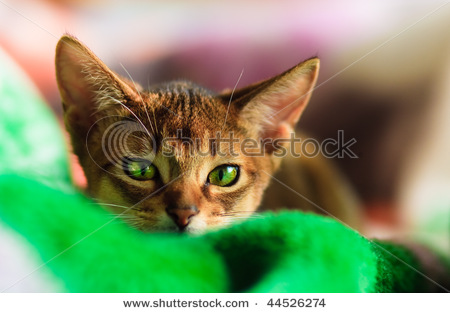
Animal: cat
Breed: abyssinian